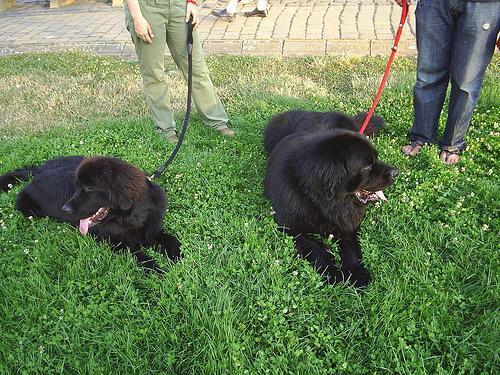
Newfoundland